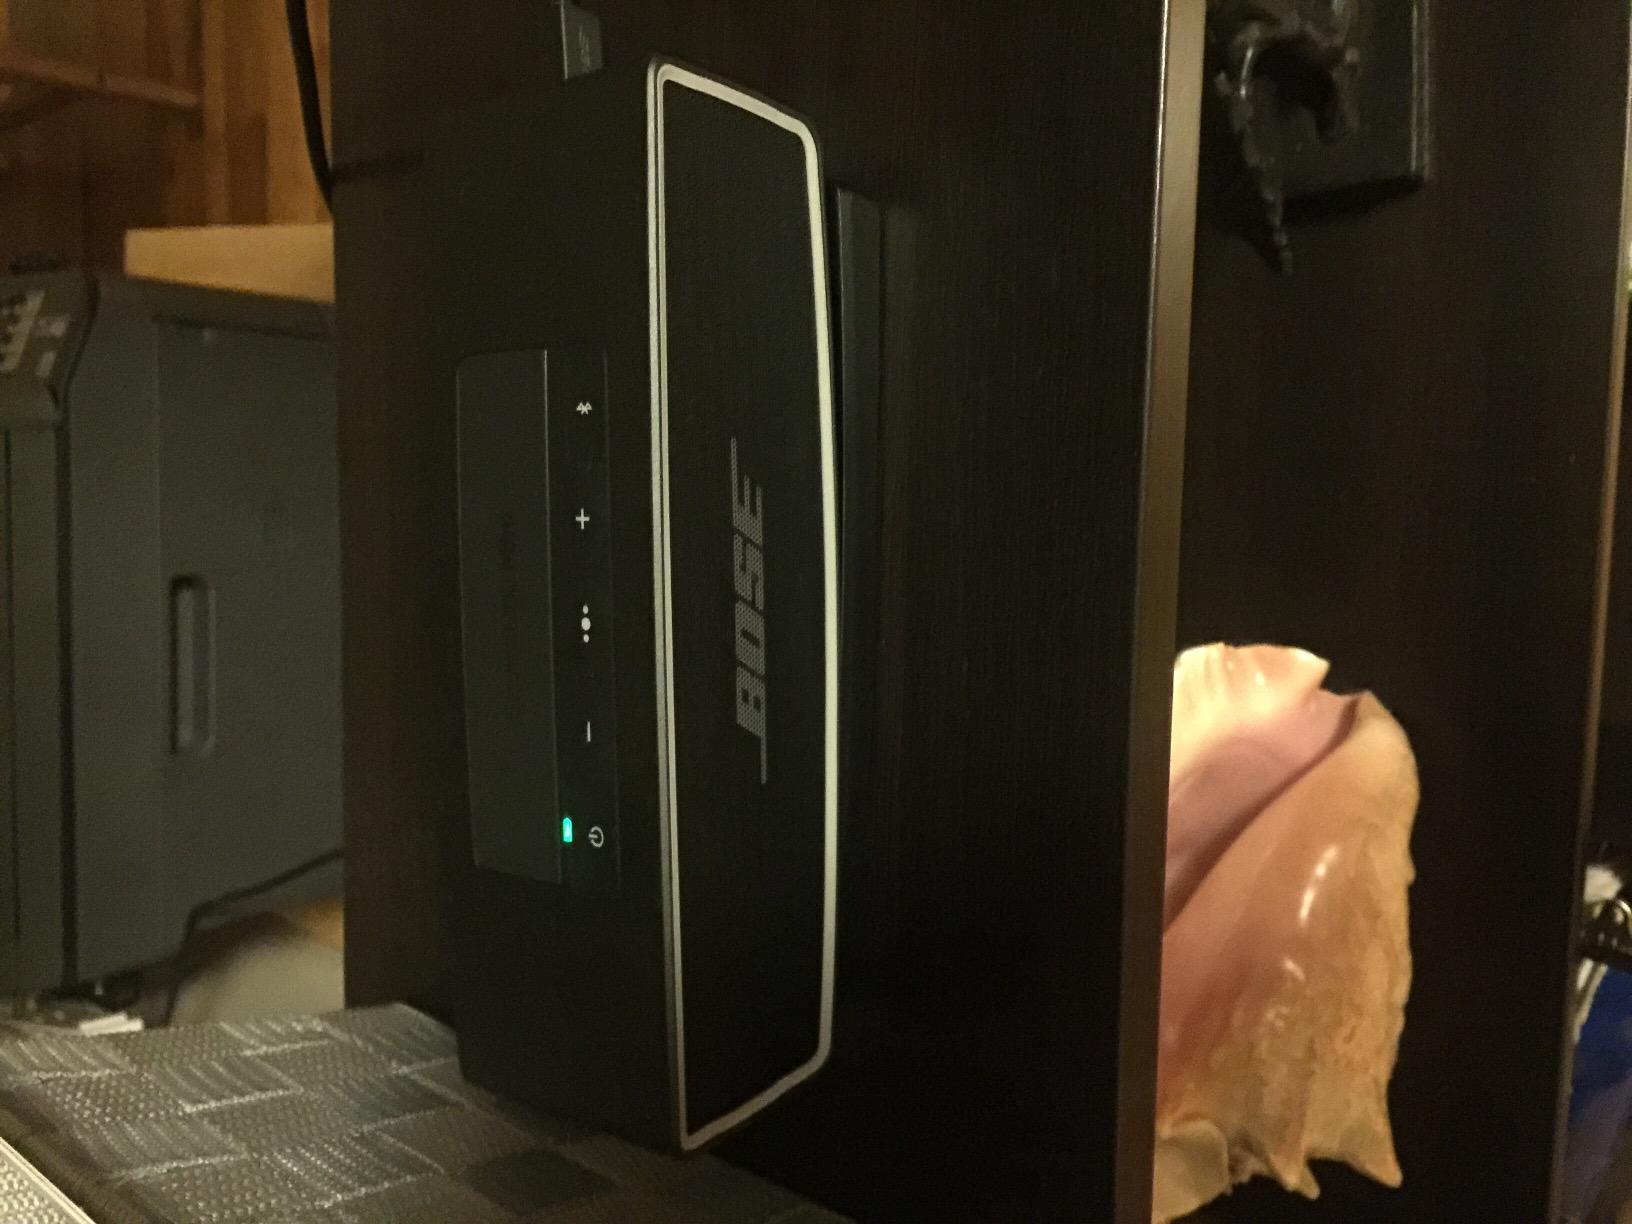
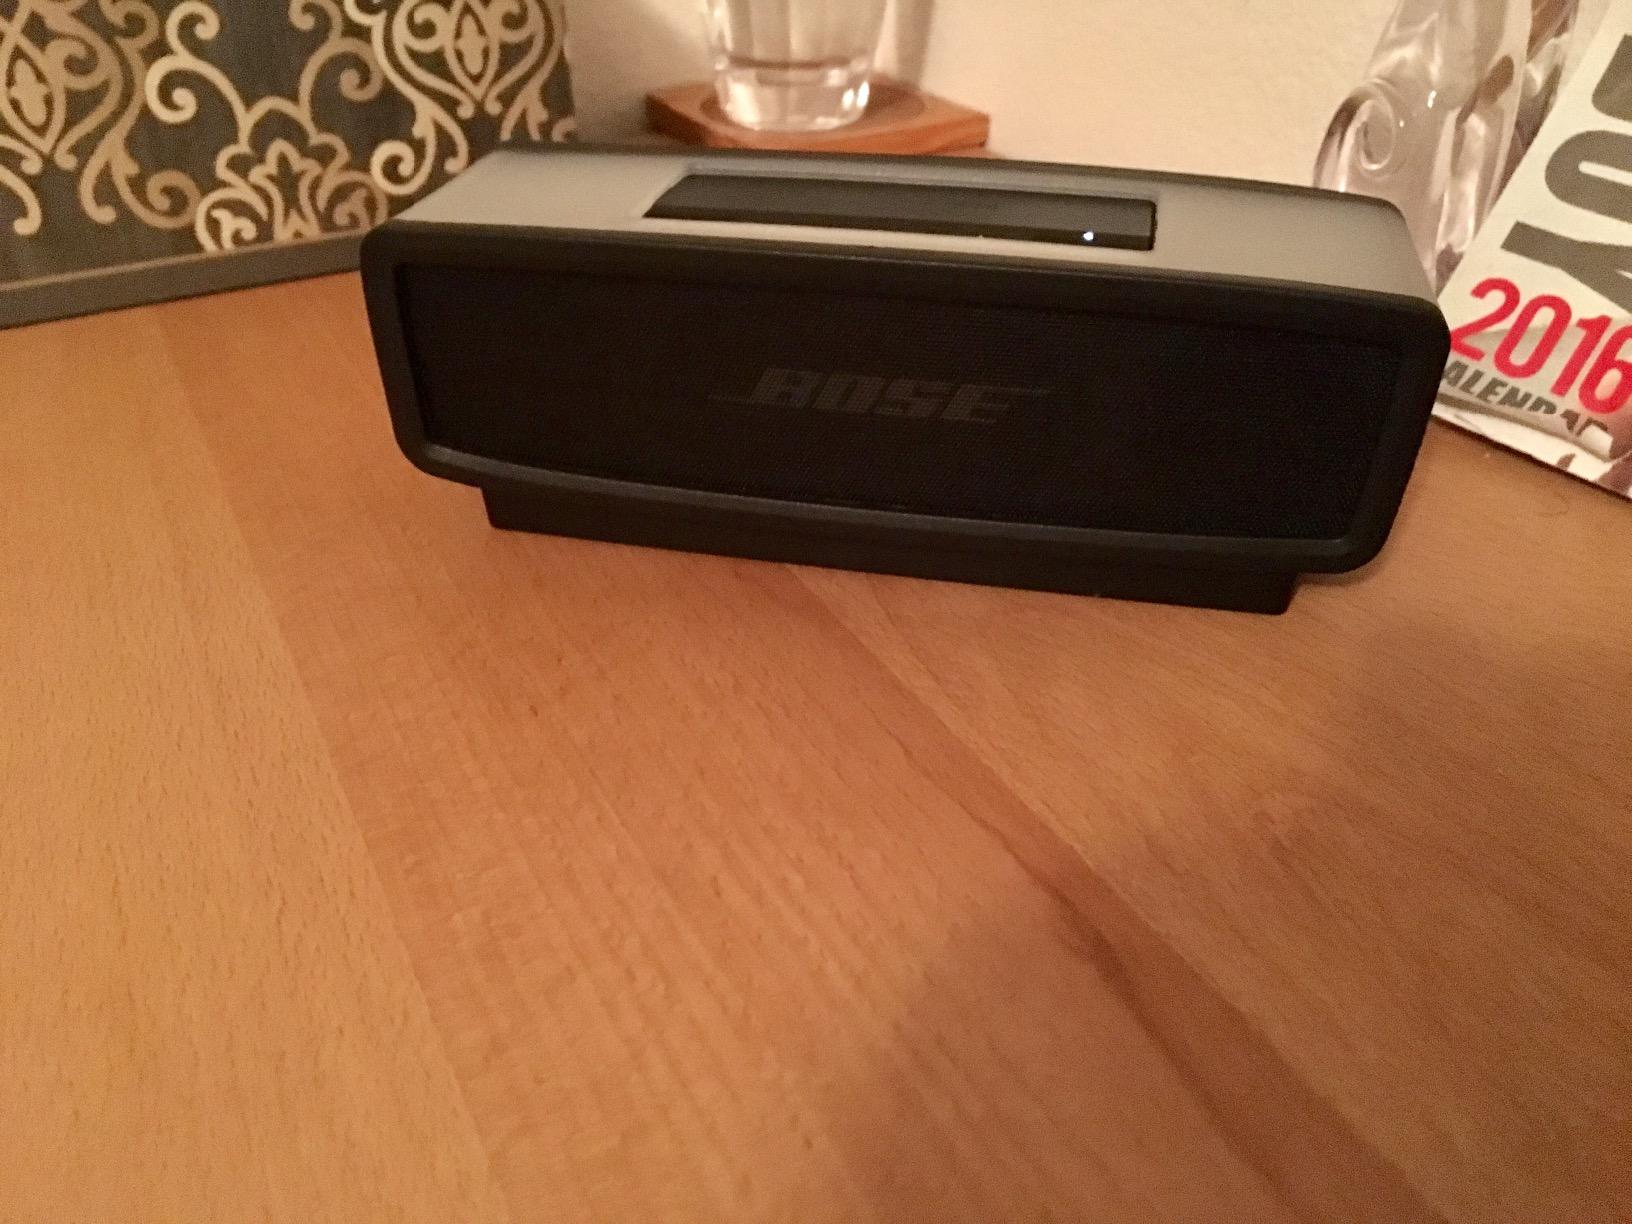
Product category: speaker
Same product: yes